Women in the Israel Defense Forces

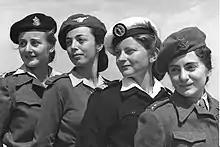
Female Israeli military officer graduates, 1950

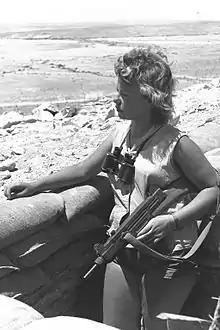
Female Israeli militia guard in the Negev during the period of reprisal operations, 1956

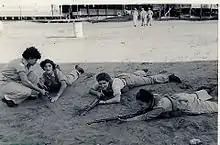
Female Israeli soldiers in training, 1953–1954

Apart from the 1948 Arab–Israeli War, when extreme manpower shortages brought many female Israeli soldiers into land battles, women were historically prohibited by the Israeli government to go into battle, and instead served in a variety of technical and administrative support roles. Soon after the establishment of the IDF, a decree for the removal of women from frontline positions was brought into effect, and all female soldiers were accordingly pulled back into more secure areas. The cited rationale for this decision revolved around concerns over the high possibility of female Israeli soldiers being captured and subsequently raped or sexually assaulted by hostile Arab forces. While the consensus was that it was fair and equitable to demand equal sacrifice and service from women, it was argued that the risk of Israeli prisoners of war being subjected to sexual abuse was infinitely greater for female soldiers than it was for male soldiers, and therefore unacceptable. A majority of women serving in the IDF then took up positions as secretaries while the rest served primarily as instructors, nurses, clerks, and telephone operators. A few women flew transport missions in the 1950s; some women were accepted into flight training in the 1970s, but did not complete the program before it was closed to women.